Climate change in Louisiana

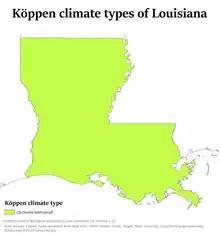
Köppen climate types in Louisiana show that the entire state is humid subtropical.

Climate change in Louisiana encompasses the effects of climate change, attributed to man-made increases in atmospheric carbon dioxide, in the U.S. state of Louisiana.